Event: Nepal Earthquake
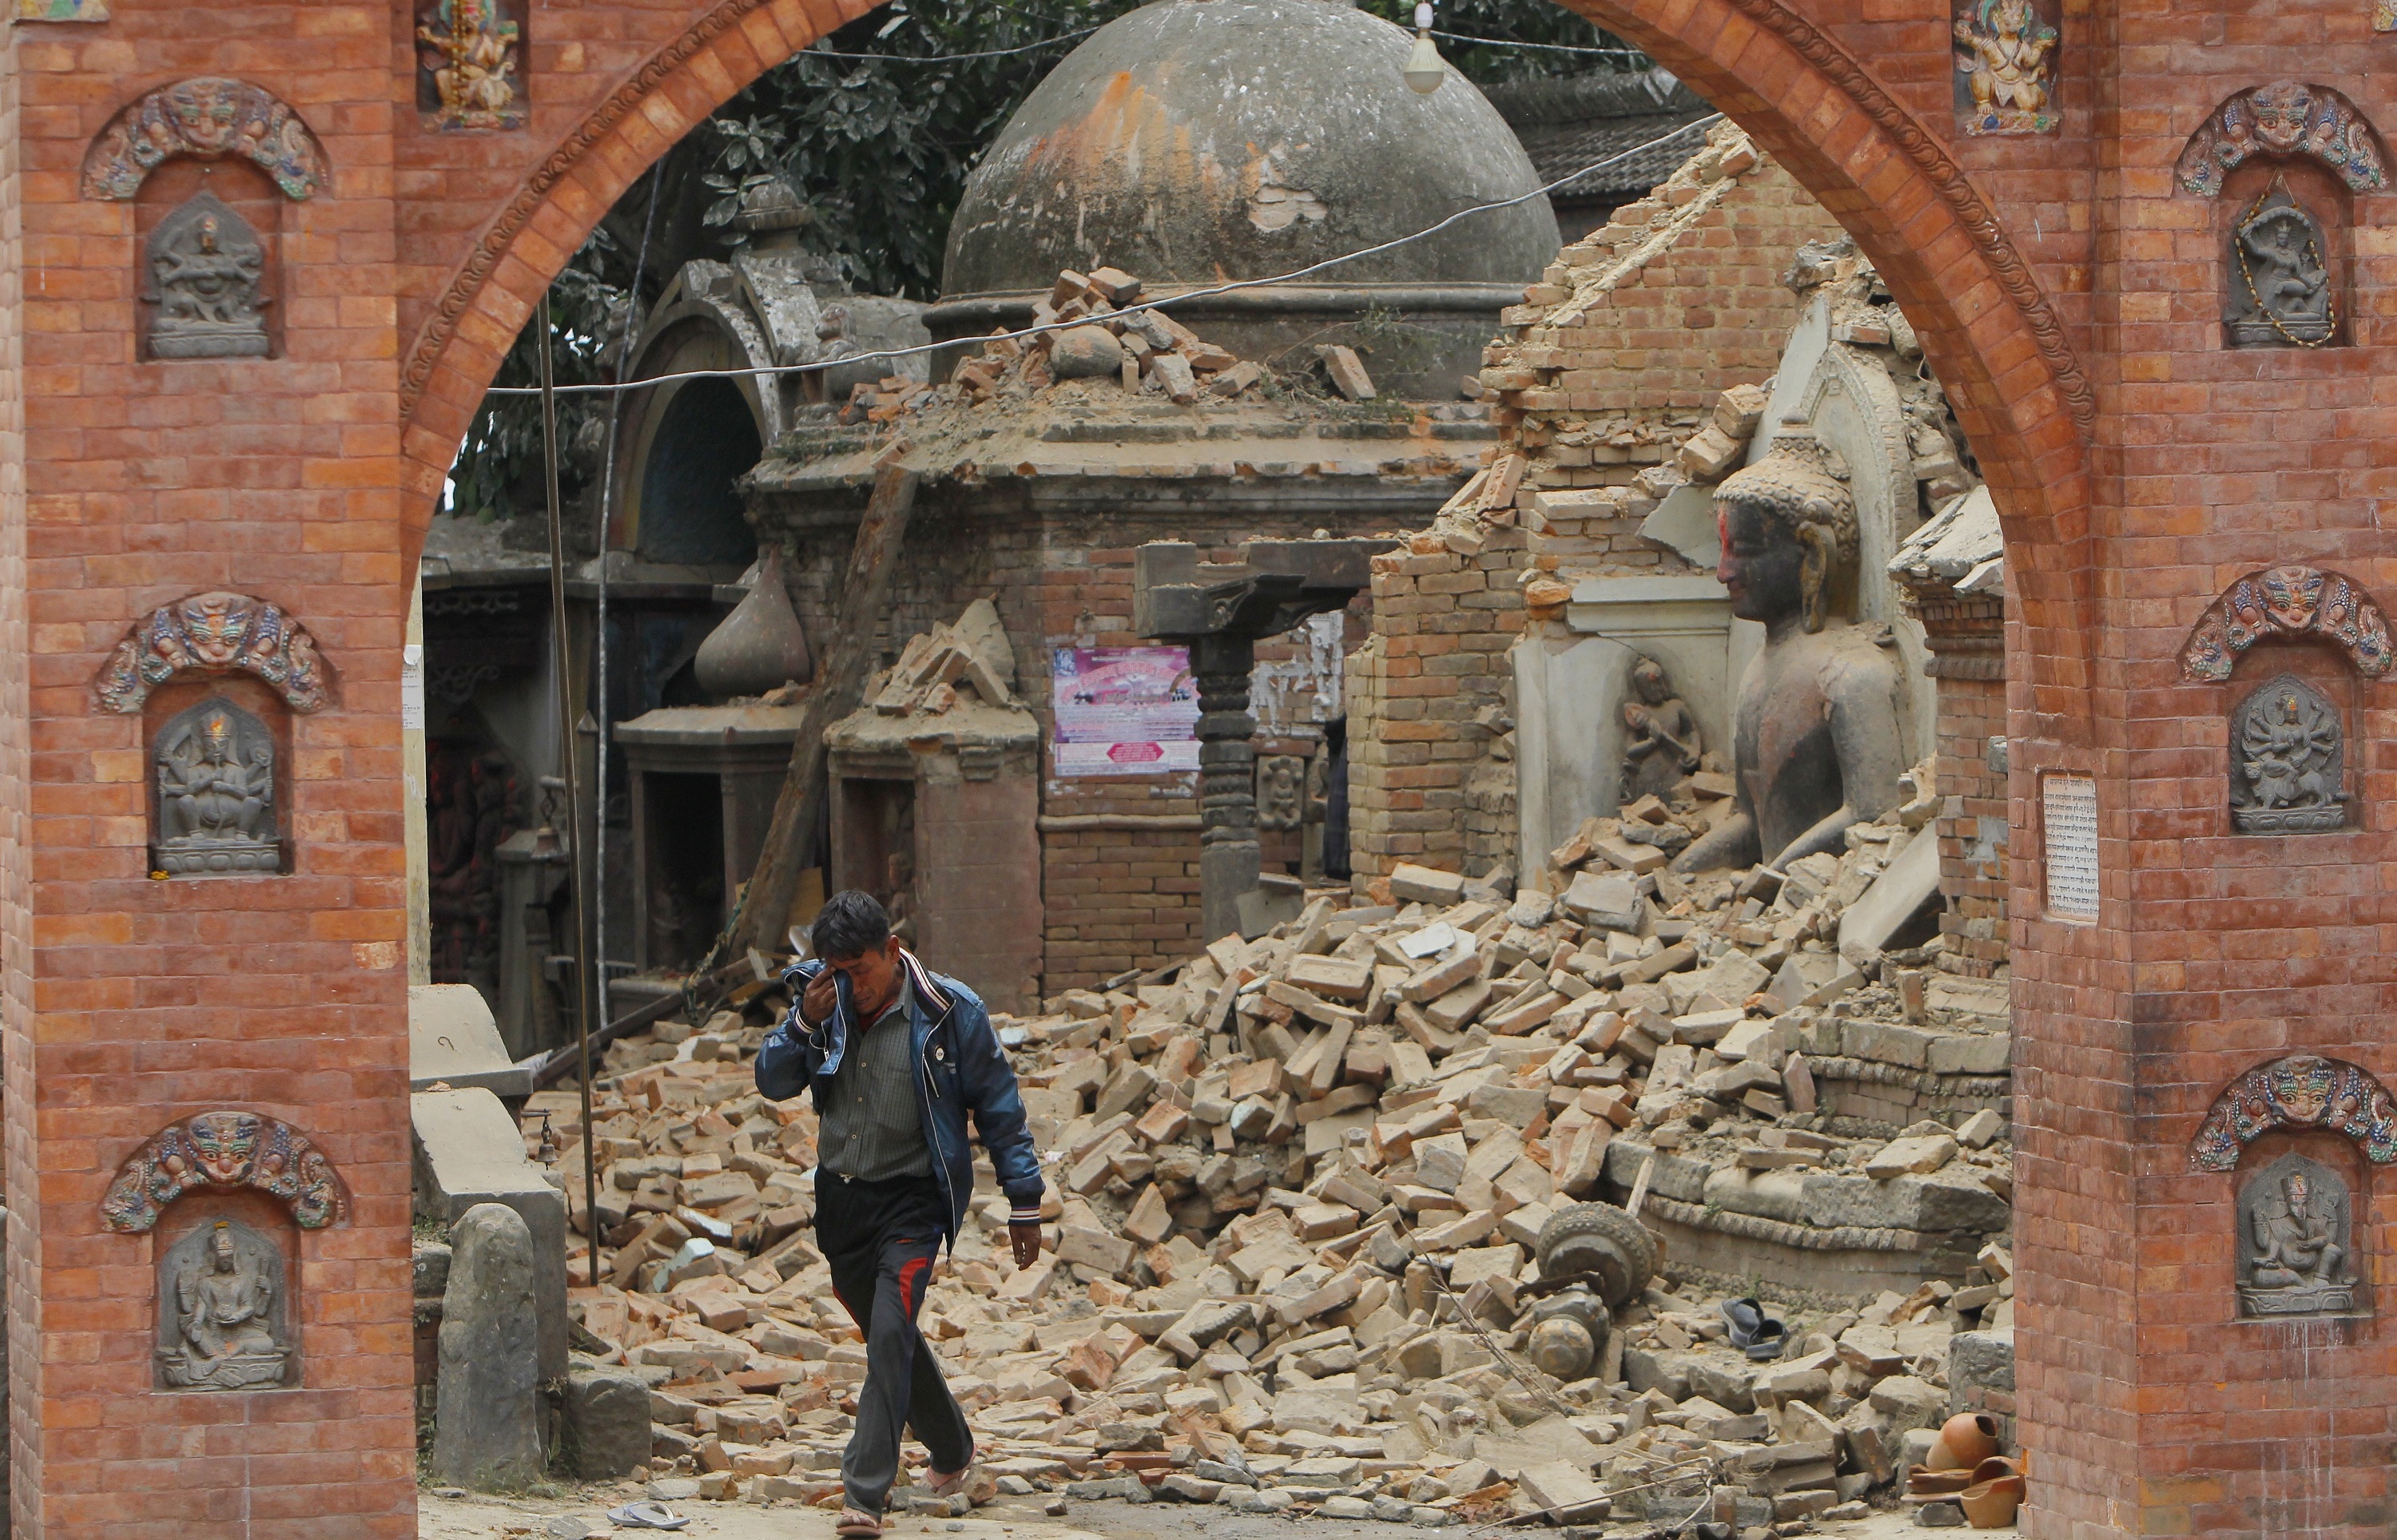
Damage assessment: damage